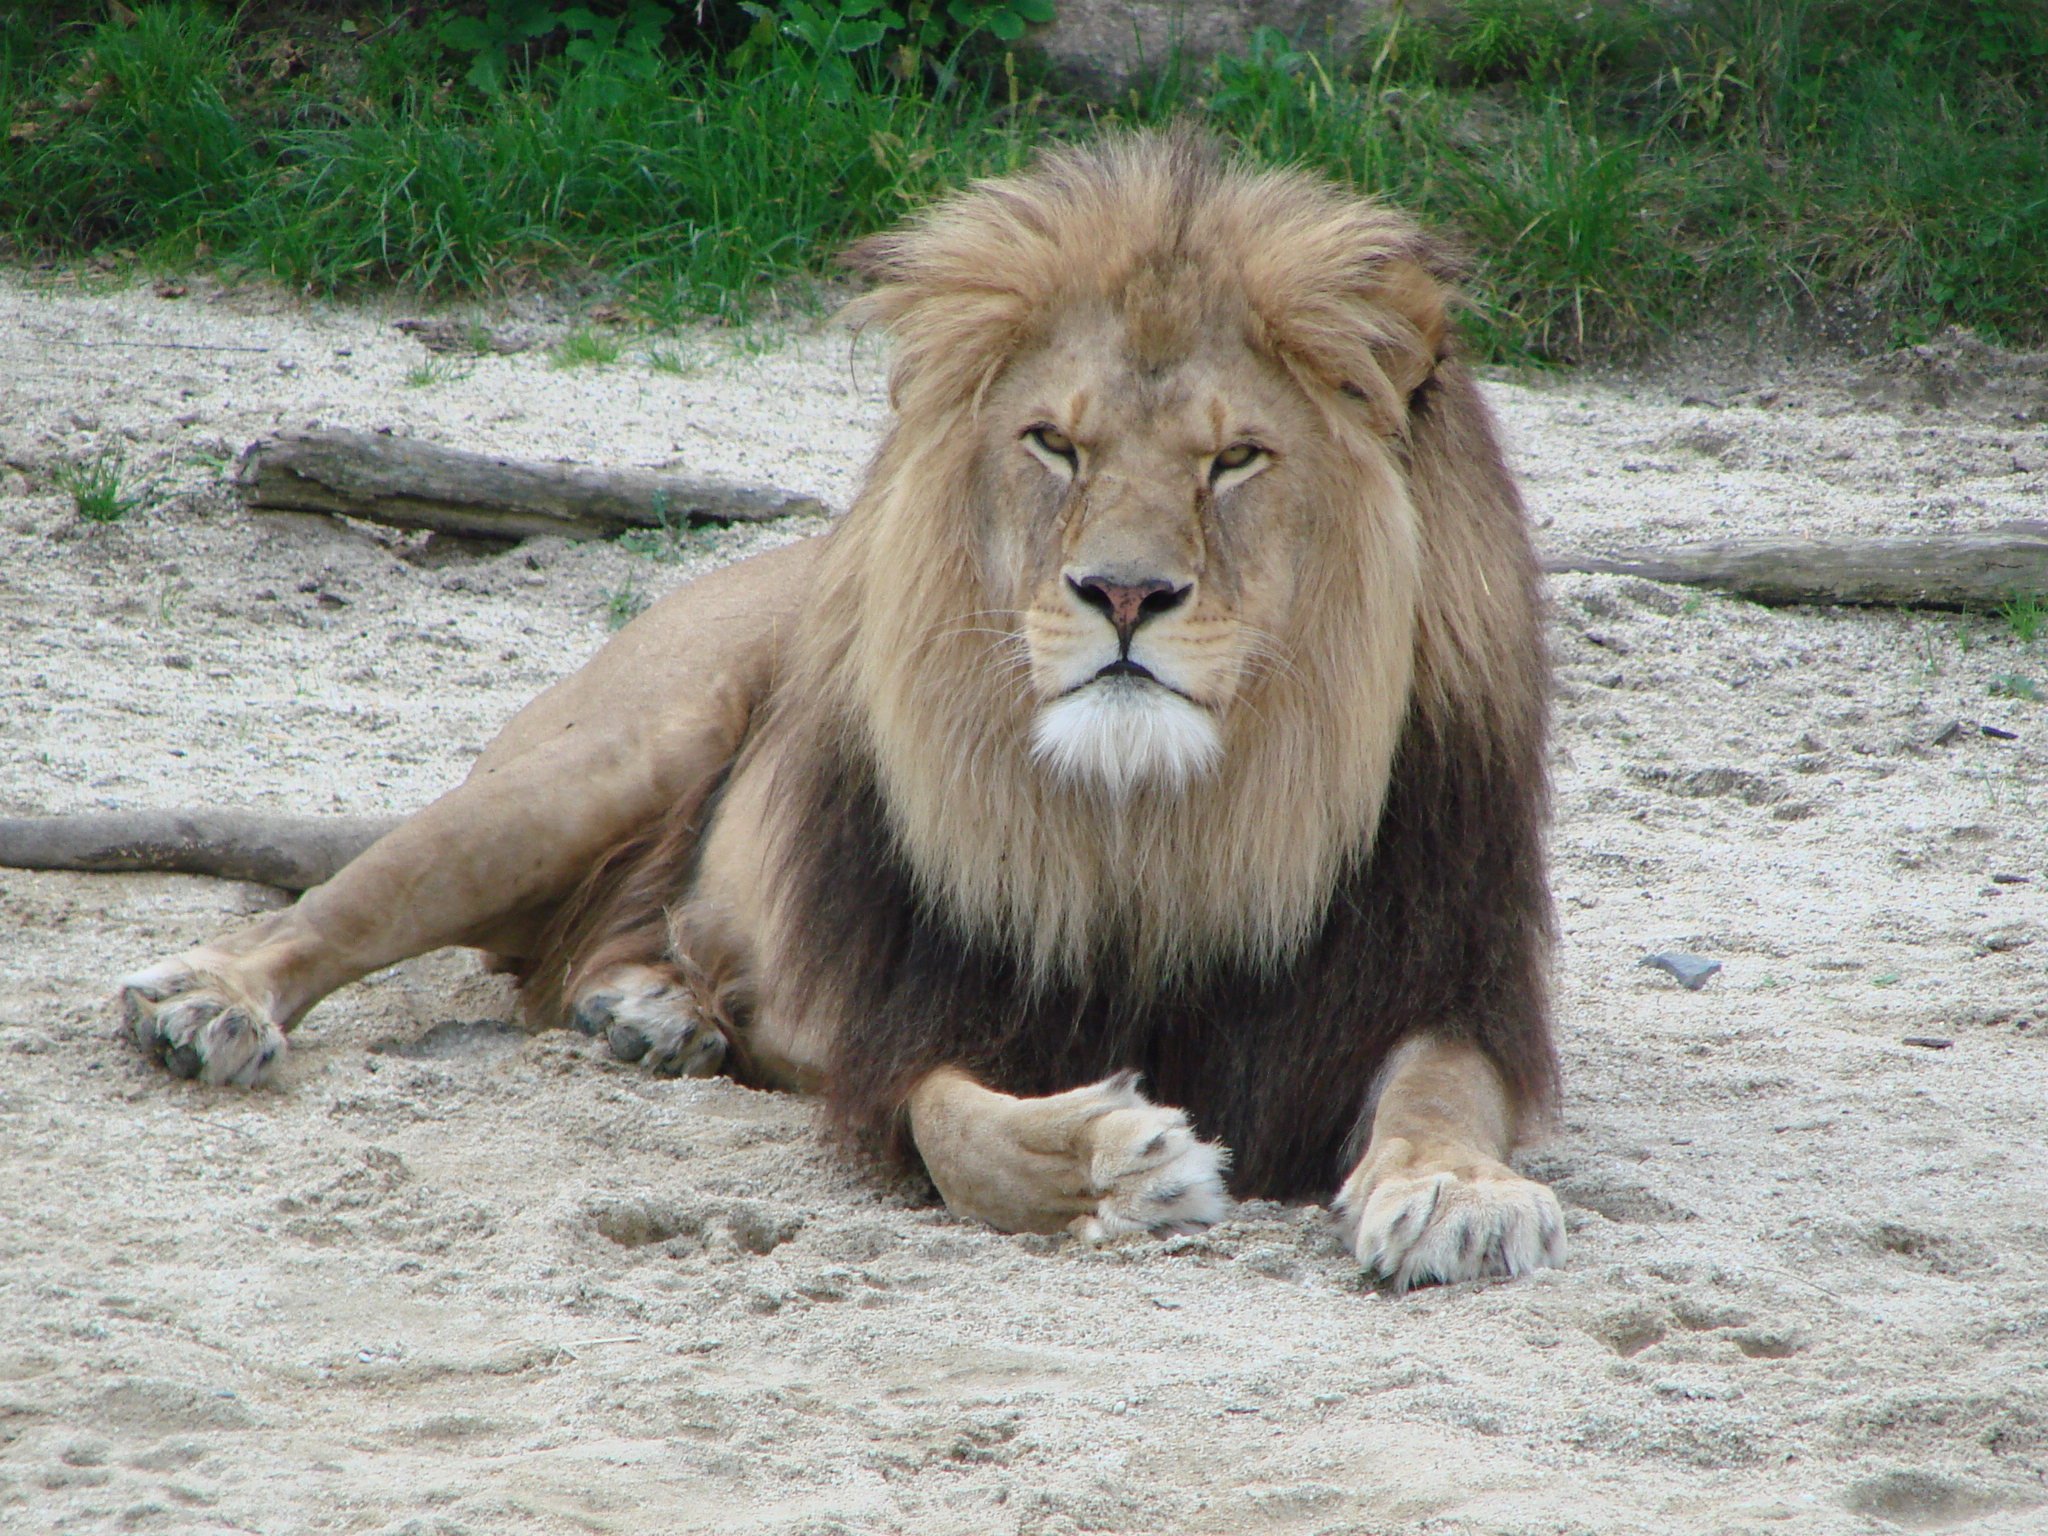
wildlife, zoo, mammal, mane, predator, fauna, lion, wild animal, vertebrate, safari, big cats, cat like mammal, dog breed group, masai lion